Penn's Creek massacre

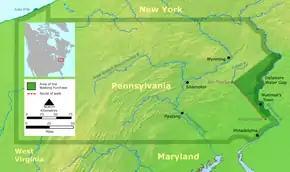

One year before the massacre, delegates from seven colonies met with 150 leaders from the Six Nations of the Iroquois Confederacy at the 1754 Albany Congress. The purpose of the gathering was to solidify the alliance between the British and the Iroquois in the face of a growing French challenge to British control of the colonies. During the Albany Congress, the Iroquois sold much of the Susquehanna Valley to a delegation from the provincial government of Pennsylvania, which sought the land for the purpose of opening it up to European settlement, in a deal that became known as the Albany Purchase. Two of the men in this Pennsylvania delegation were Benjamin Franklin and John Penn, the grandson of the province's founder, William Penn. The Iroquois reserved some parts of the Susquehanna Valley, including the sub-valley called the Wyoming Valley, from the sale for the use of themselves and their allies, but only days after they signed the agreement, a delegation from Connecticut plied the Iroquois leaders with rum and induced them to sign over the Wyoming Valley while they were intoxicated.